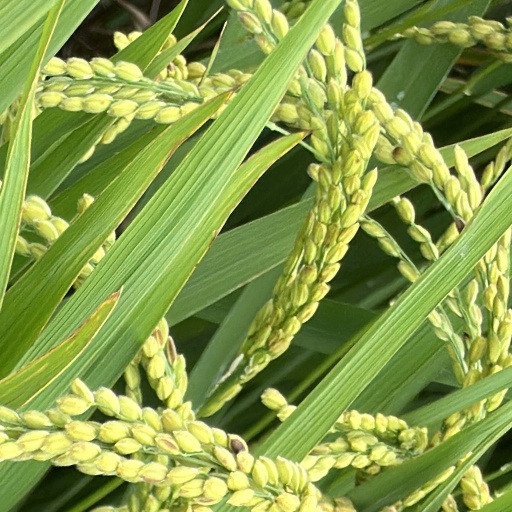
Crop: rice